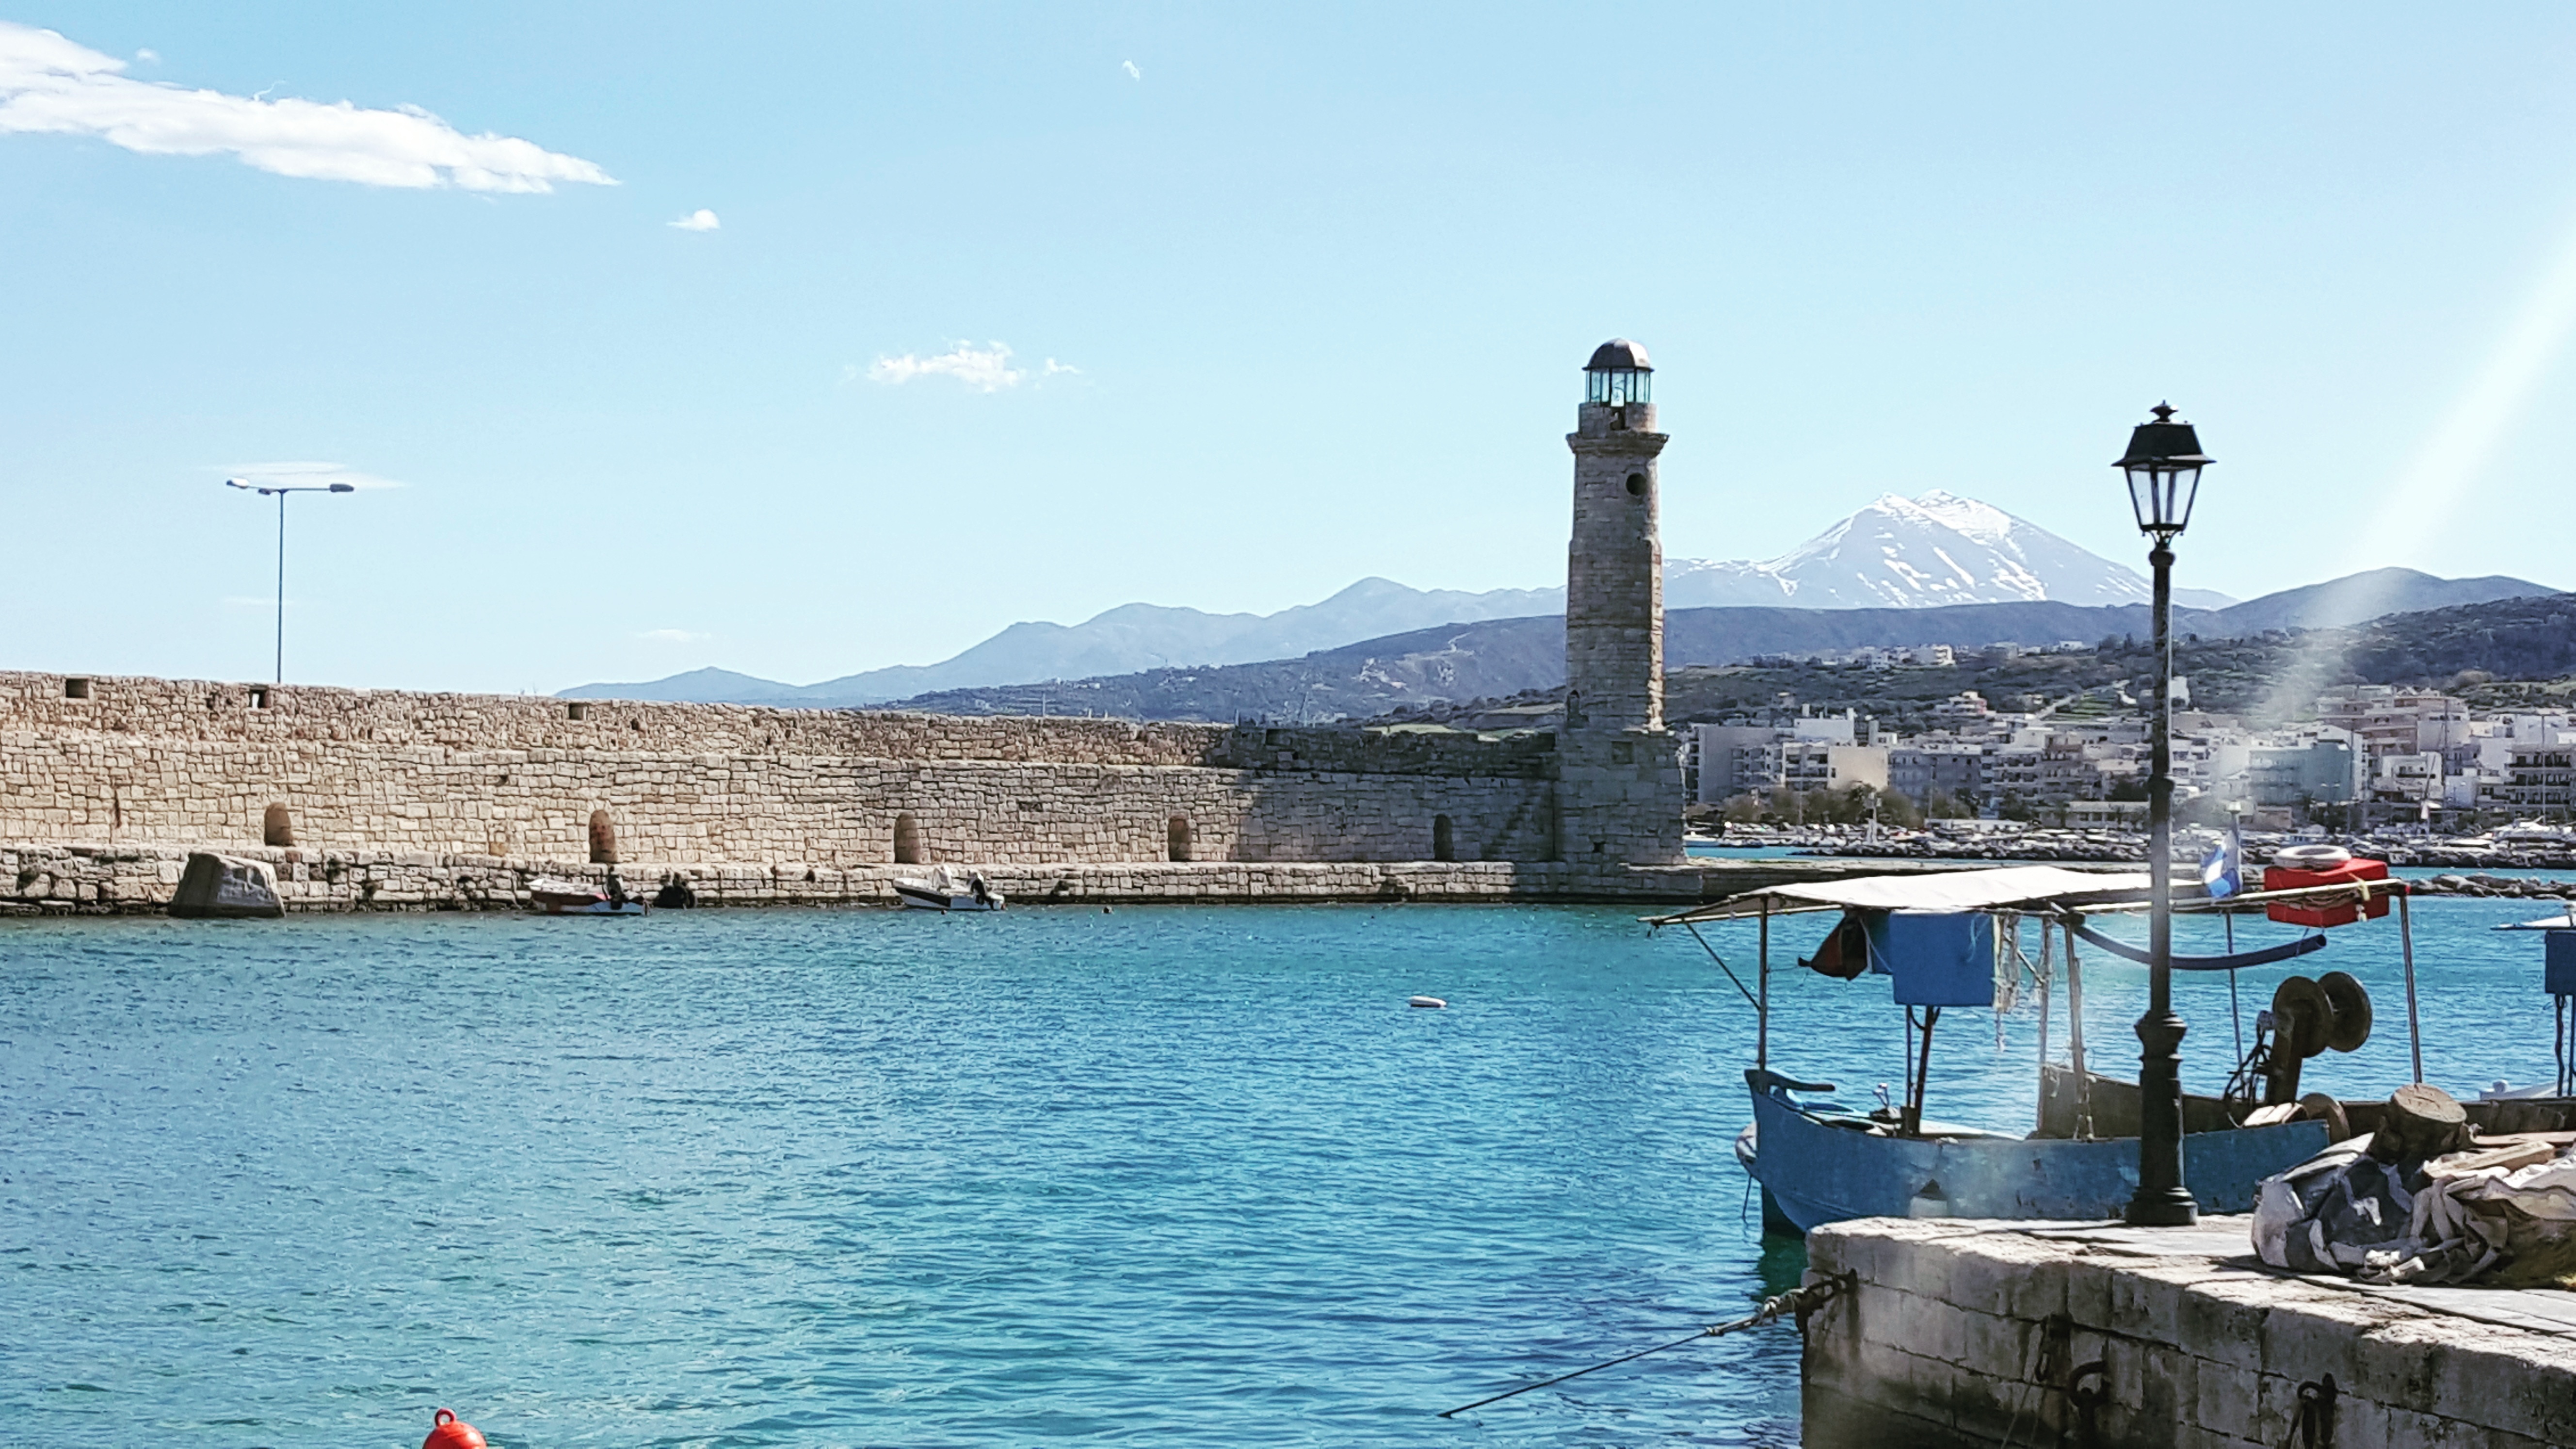
sea, coast, water, dock, vacation, vehicle, tower, bay, harbor, marina, port, tourism, waterway